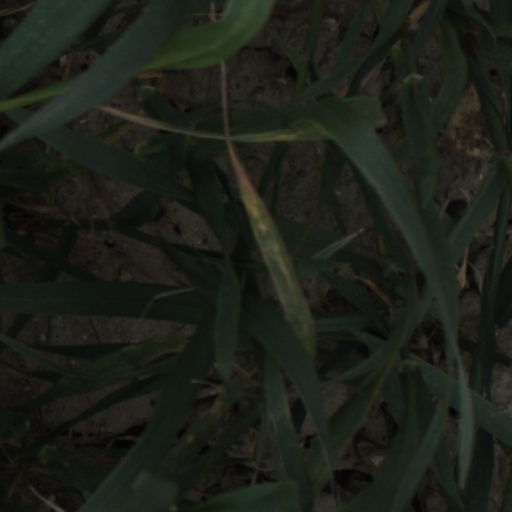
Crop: wheat